Acid dissociation constant

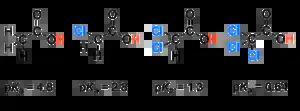
pKa values for acetic, chloroacetic, dichloroacetic and trichloroacetic acids.

Inductive effects and mesomeric effects affect the p"K" values. A simple example is provided by the effect of replacing the hydrogen atoms in acetic acid by the more electronegative chlorine atom. The electron-withdrawing effect of the substituent makes ionisation easier, so successive p"K" values decrease in the series 4.7, 2.8, 1.4, and 0.7 when 0, 1, 2, or 3 chlorine atoms are present. The Hammett equation, provides a general expression for the effect of substituents.